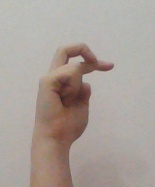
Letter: zay